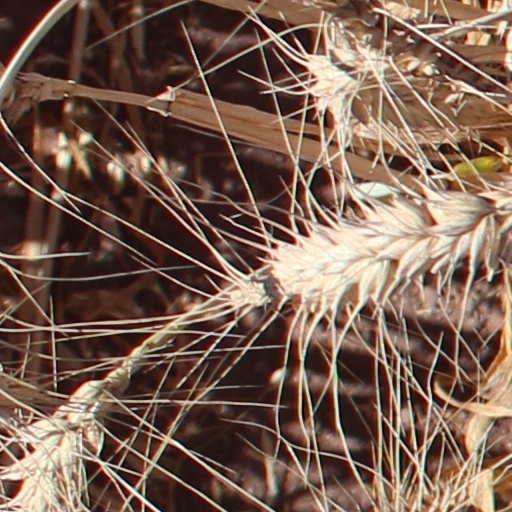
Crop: wheat